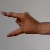
The image shows a hand gesture representing the letter 'Z' in Indian Sign Language.